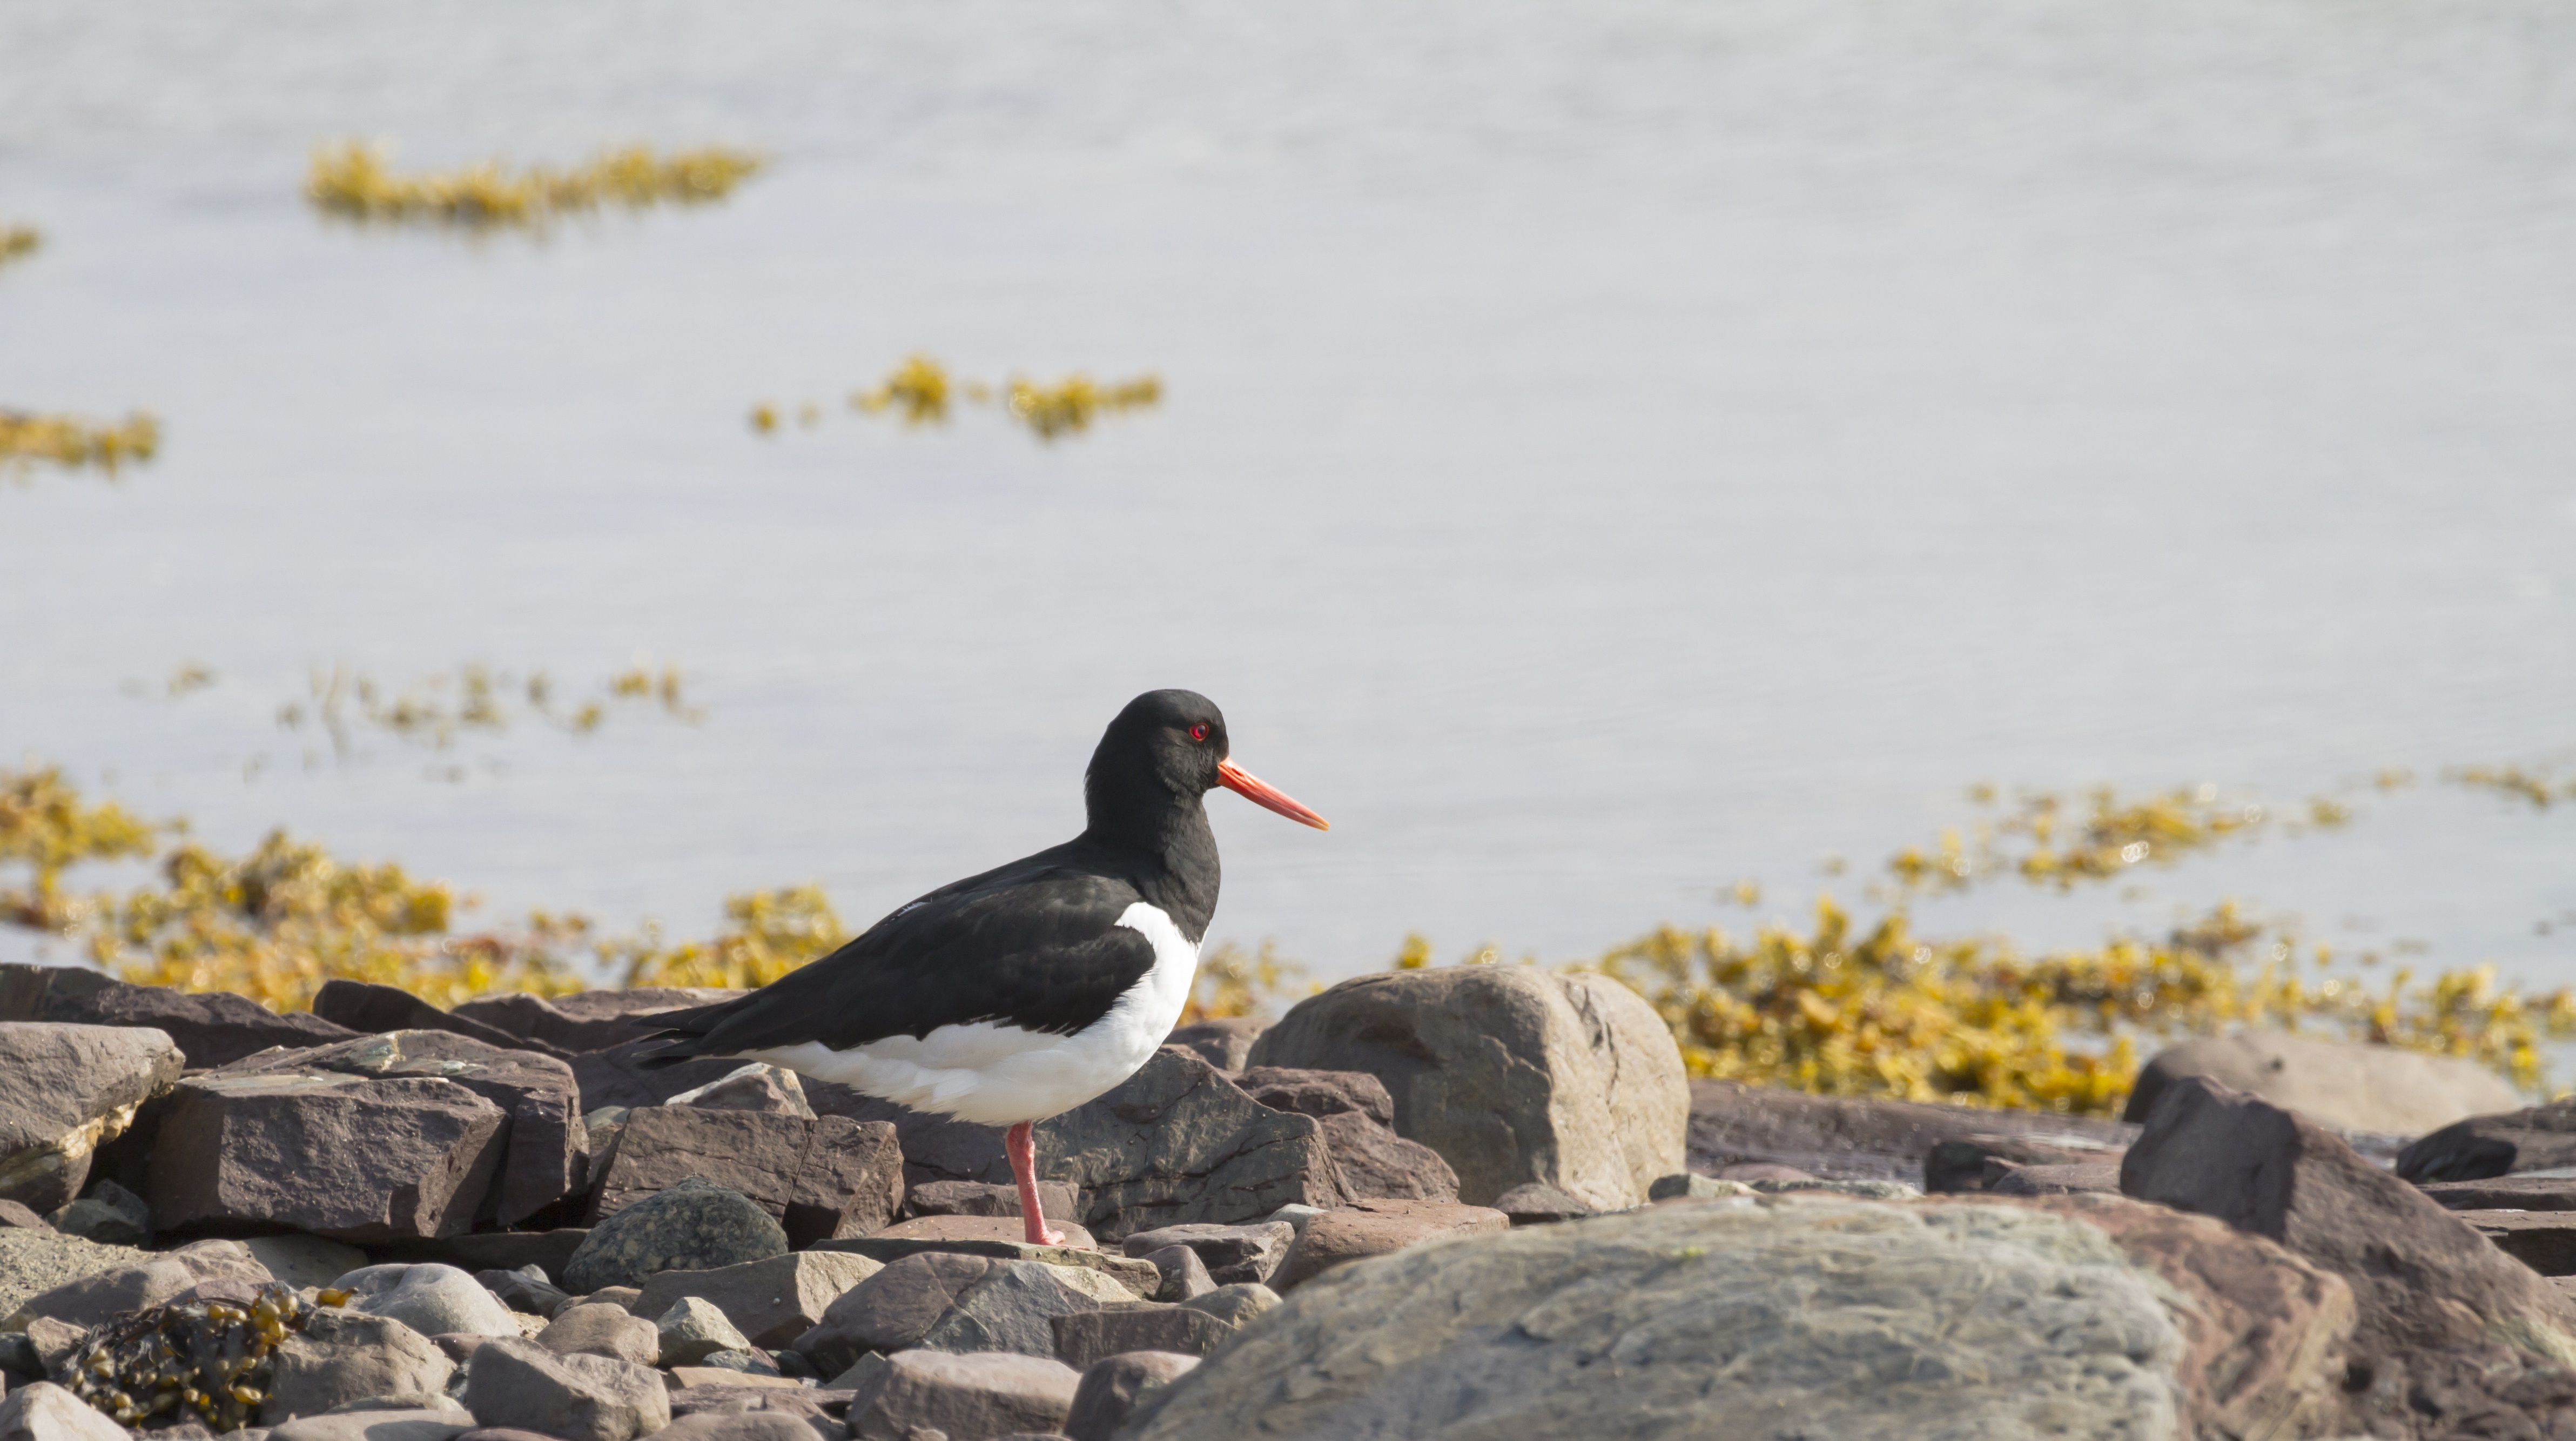
beach, sea, bird, seabird, stone, wildlife, fauna, puffin, duck, vertebrate, oystercatcher, water bird, alga, orange beak, charadriiformes, haematopus ostralegus